Prison education

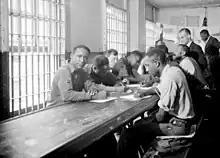
Black and white image of several prisoners, mostly of African heritage, sitting at a desk and writing. There are bars on the windows.

In the United States, prisoners were given religious instruction by chaplains in the early 19th century, and secular prison education programmes were first developed in order to help inmates to read Bibles and other religious texts. The first major education programme aimed at rehabilitating prisoners was launched in 1876. Zebulon Brockway, the superintendent of Elmira Reformatory in New York, was the initial person to implement such a programme. He believed prison education would "discipline the mind and fit it to receive ... the thoughts and principles that constitute their possessors good citizens". By 1900, the states of Massachusetts, Ohio, Pennsylvania, Indiana, Illinois and Minnesota had adopted the "Elmira system" of education, and by the 1930s, educational programmes could be found in most prisons. Tertiary education programmes did not appear until much later. In 1960, only nine states were offering college-level education to inmates; by 1983, such programmes were available in most states.